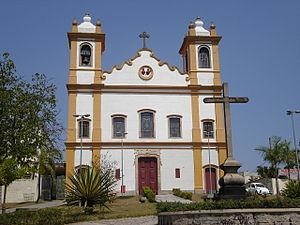
Campo Grande est un quartier de la zone Ouest de la ville de Rio de Janeiro, au Brésil. C'est un quartier populaire, situé à environ 40 kilomètres du centre de la ville. Cette distance est considérable et la route qui mène à ce quartier est la Avenida Brasil. C'est dans un de ses sous-quartier qu'est installée une usine de la grande marque de pneumatiques français, Michelin. Aujourd'hui le quartier possède l'infrastructure complète d'une grande ville avec une grande structure de commerce, loisirs, écoles, commerces, hôpitaux, cliniques et services aussi variés que possible.